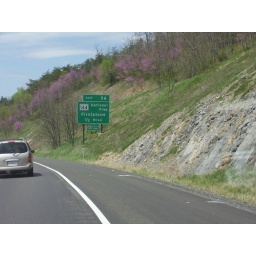
More of those blossoms above the road sign for the National Pike and Flintstone